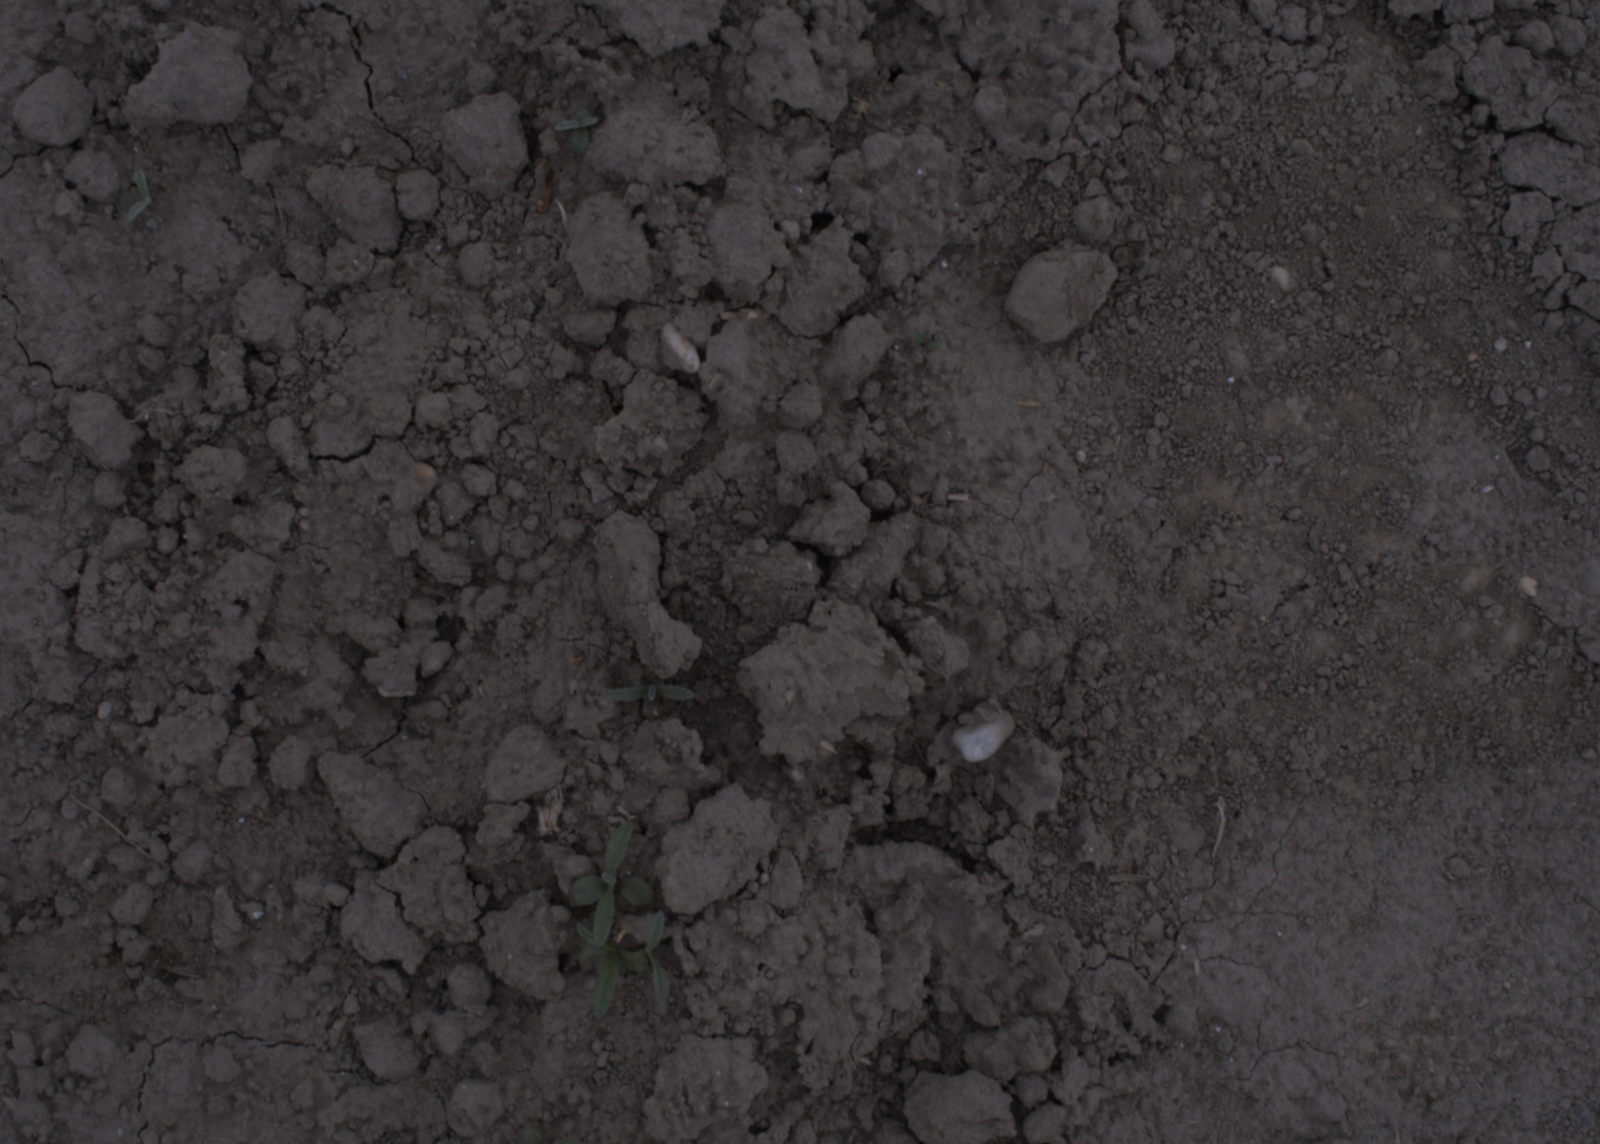
Capture date: 17.08.2020 10:36:43
Weather: cloudy
Wind: light
Seeding date: 21.07.2020
Plant canopy height (mm): 910